Cefn Golau Cholera Cemetery

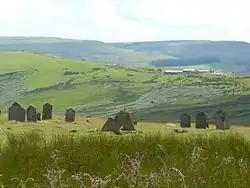
The cemetery today

Cefn Golau Cholera Cemetery is a Scheduled Ancient Monument. It is situated on a narrow mountain ridge in the county borough of Blaenau Gwent between Rhymney and Tredegar in South East Wales.